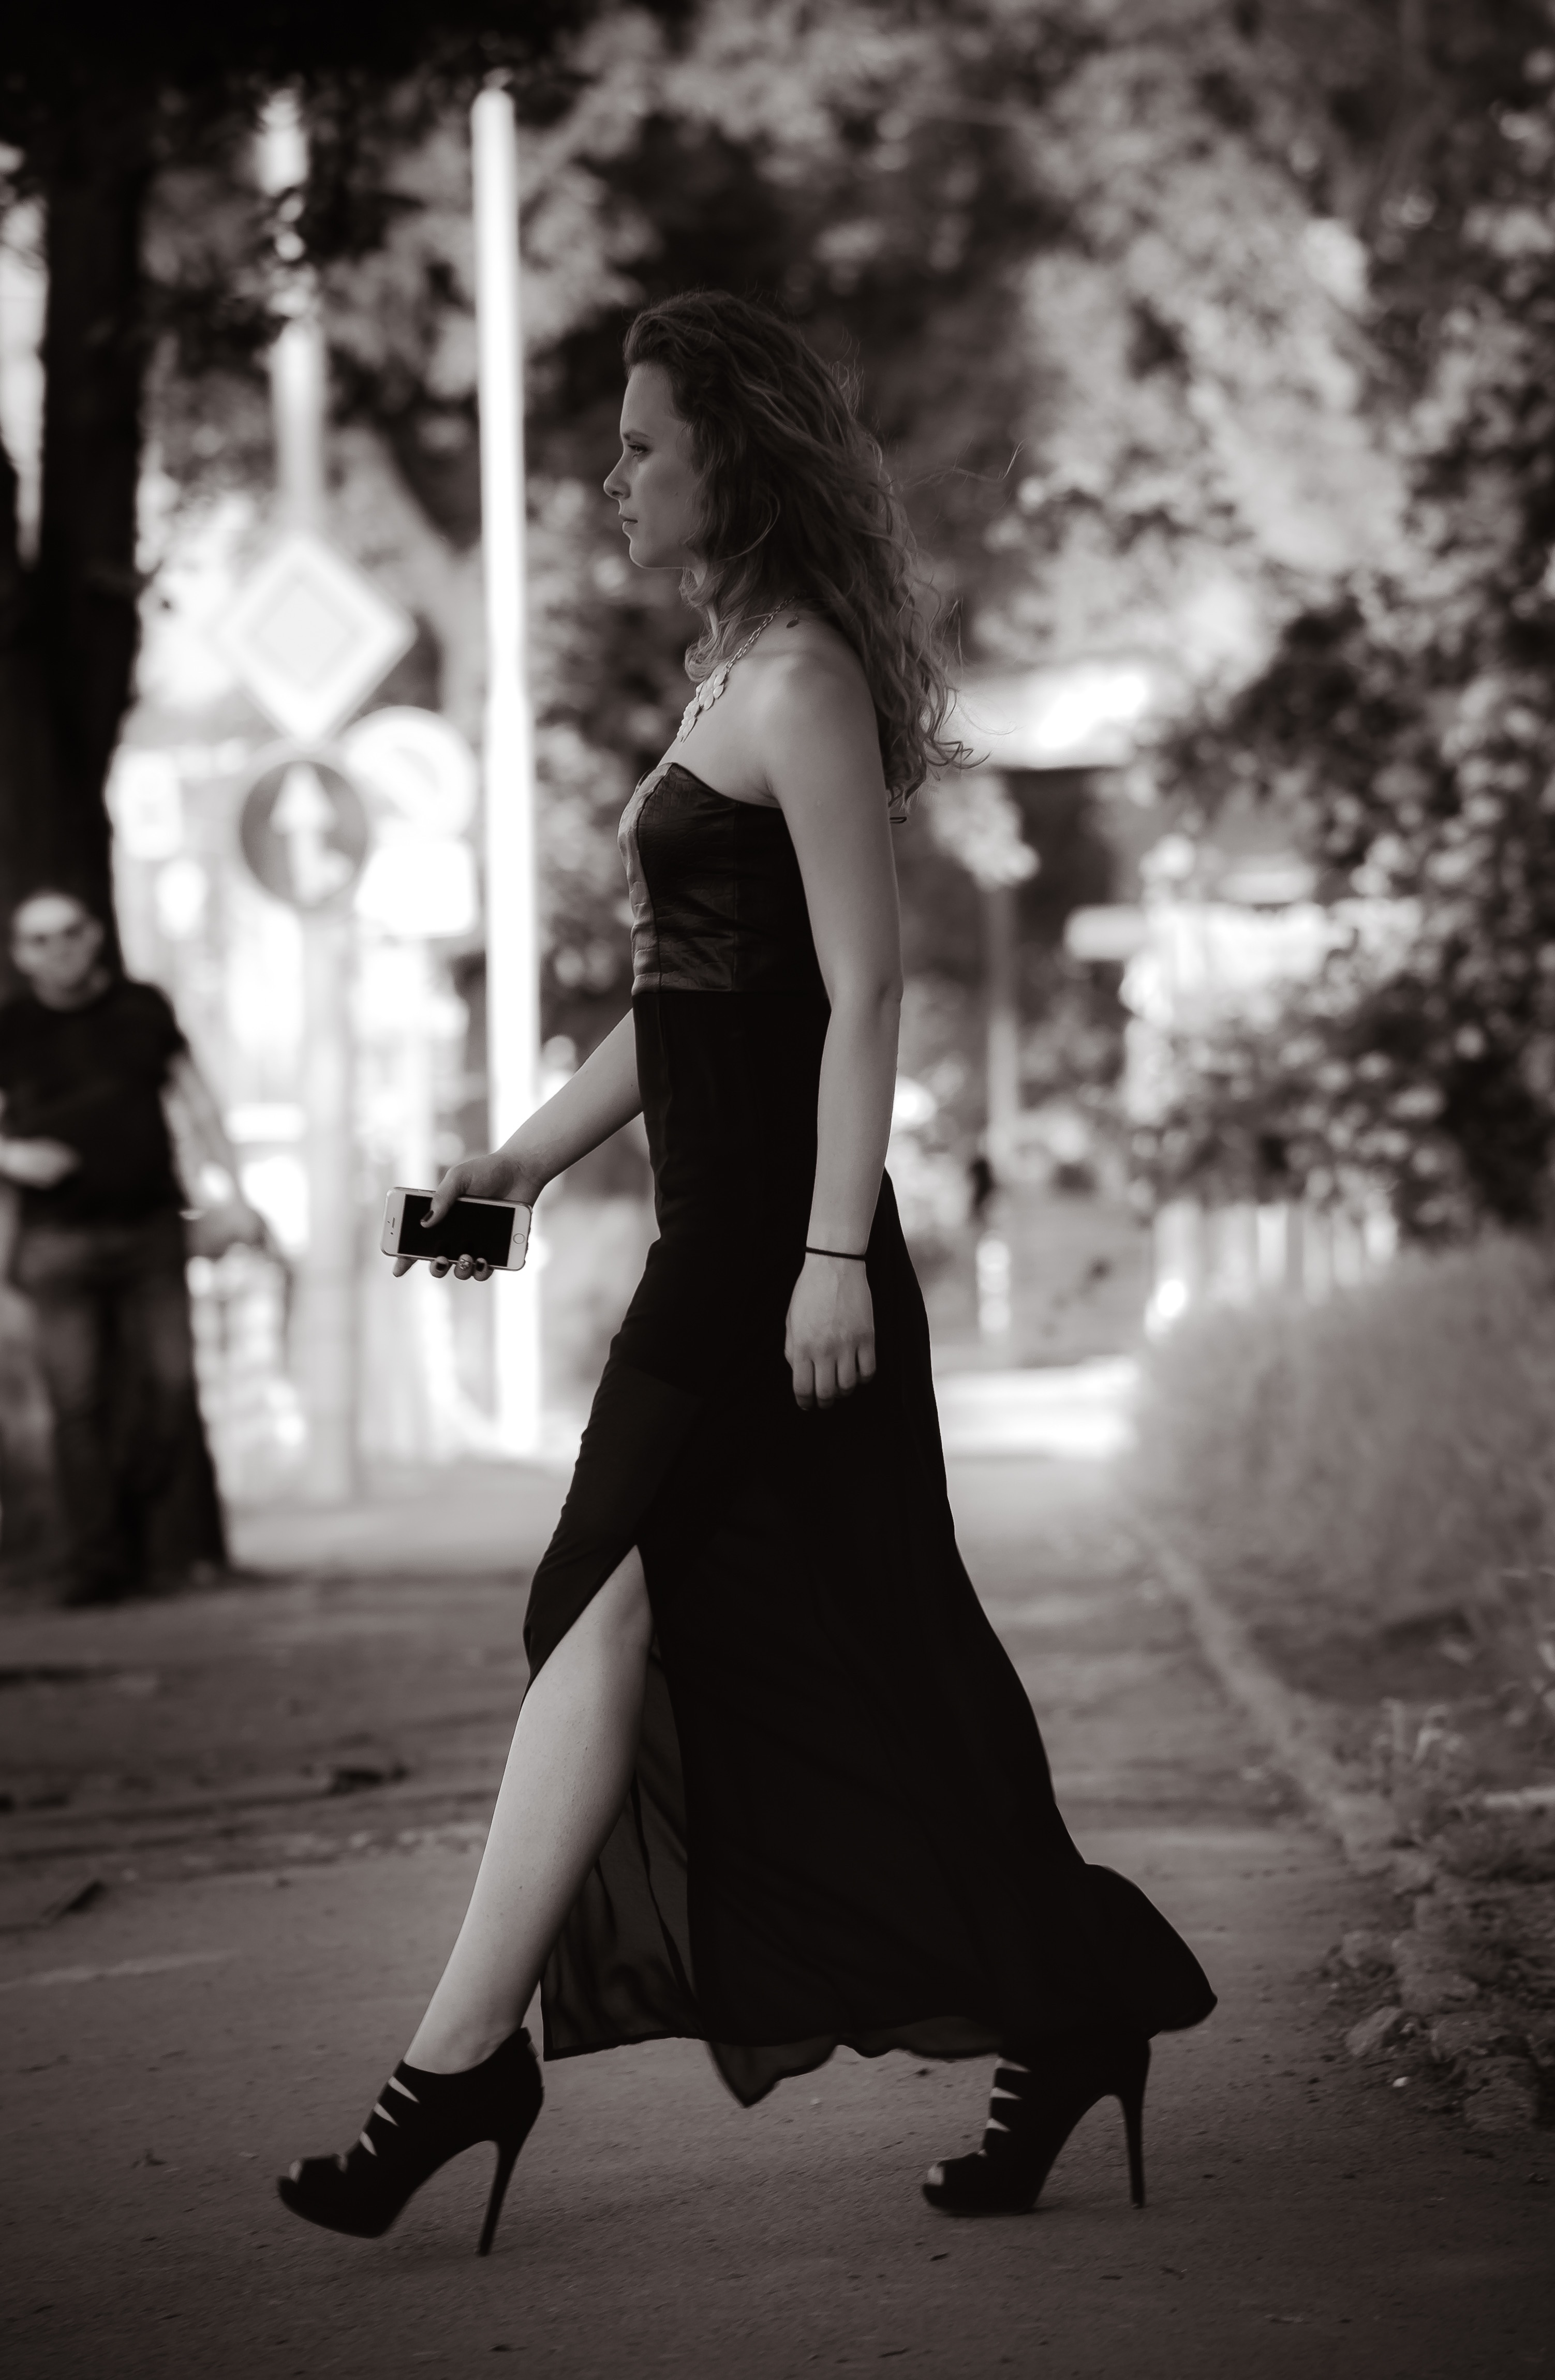
smartphone, walking, black and white, girl, white, dark, female, walk, dance, portrait, darkness, black, monochrome, dress, sports, photograph, beauty, entertainment, performing arts, photo shoot, monochrome photography